Marco Haller (footballer)

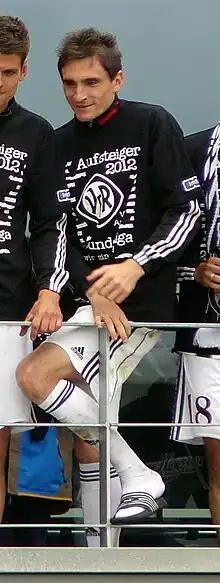
Marco Haller at the VfR Aalen promotion ceremony on 5 May 2012

Marco Haller (born 30 June 1984) is a German retired footballer who played as a midfielder.